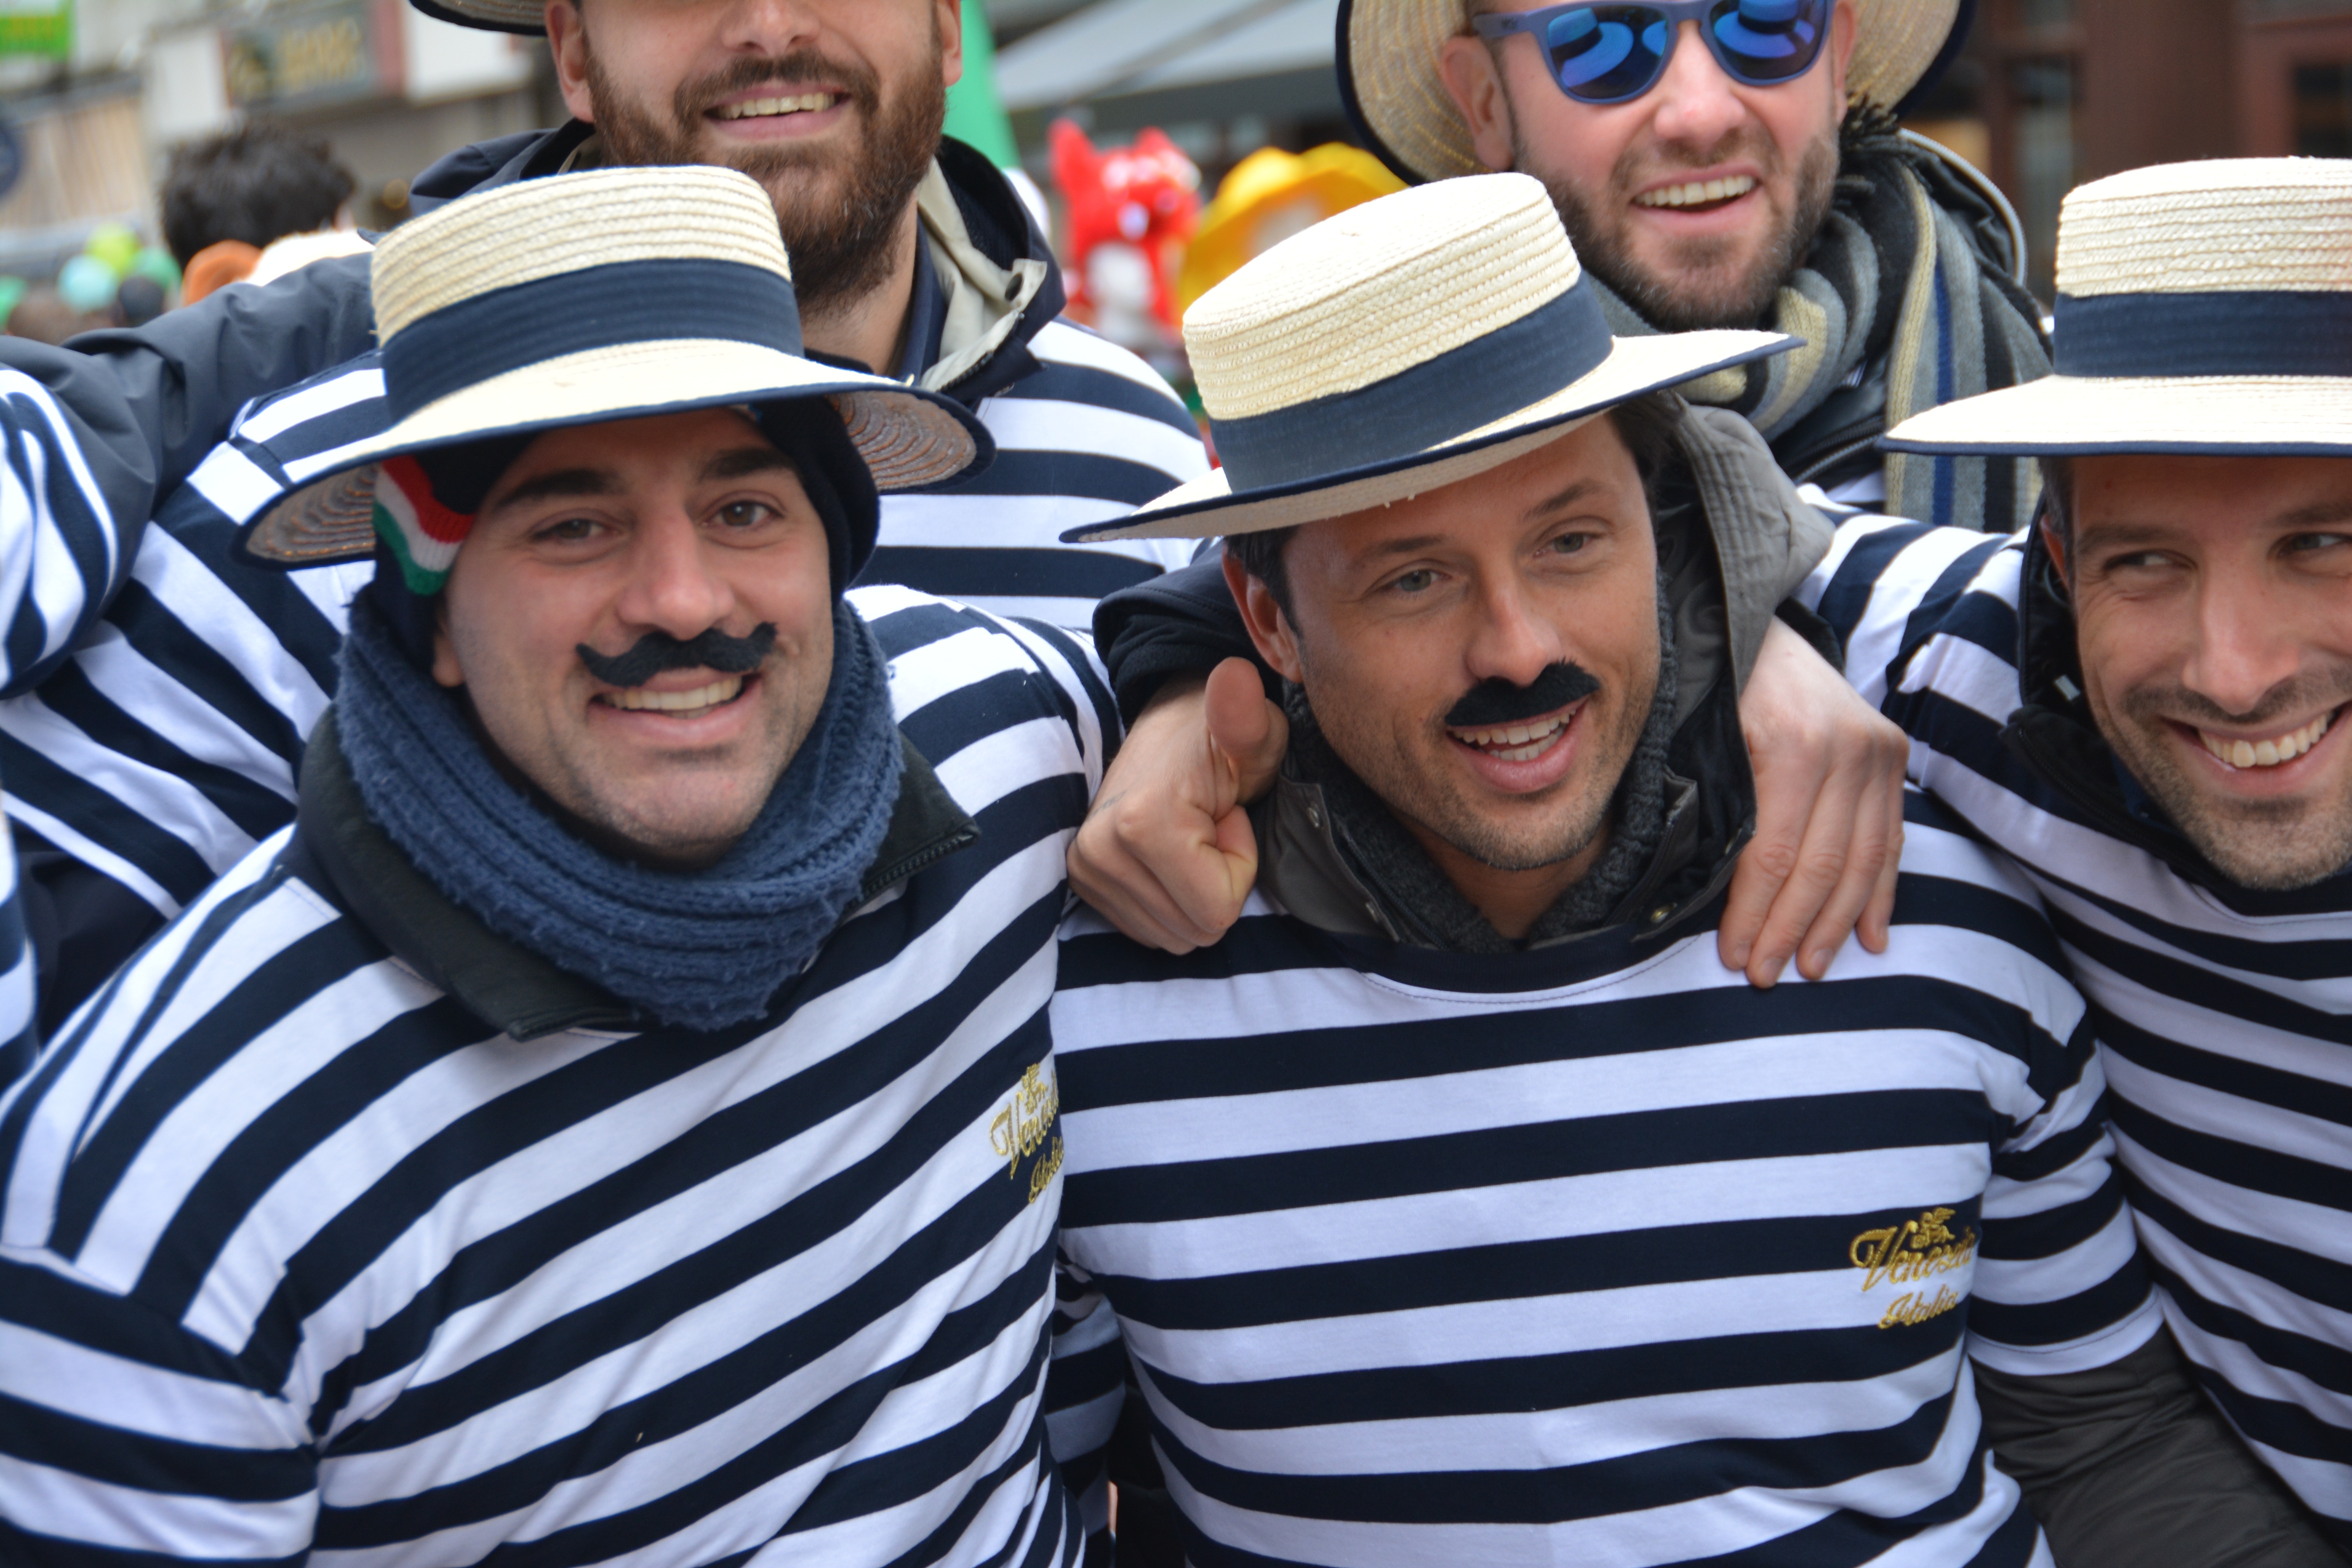
black and white, gathering, group, people, city, crowd, male, social, celebration, standing, clothing, friendship, black, together, smiling, cheerful, rugby, competition, men, festival, fun, friends, happy, happiness, party, joy, day, event, enjoyment, casual, entertainment, happy people, people smiling, straw hats, group people, social group, smiling people